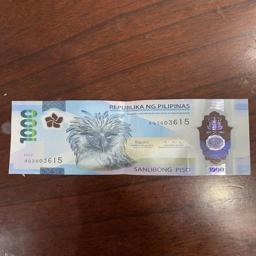
Label: 1000_New_Front